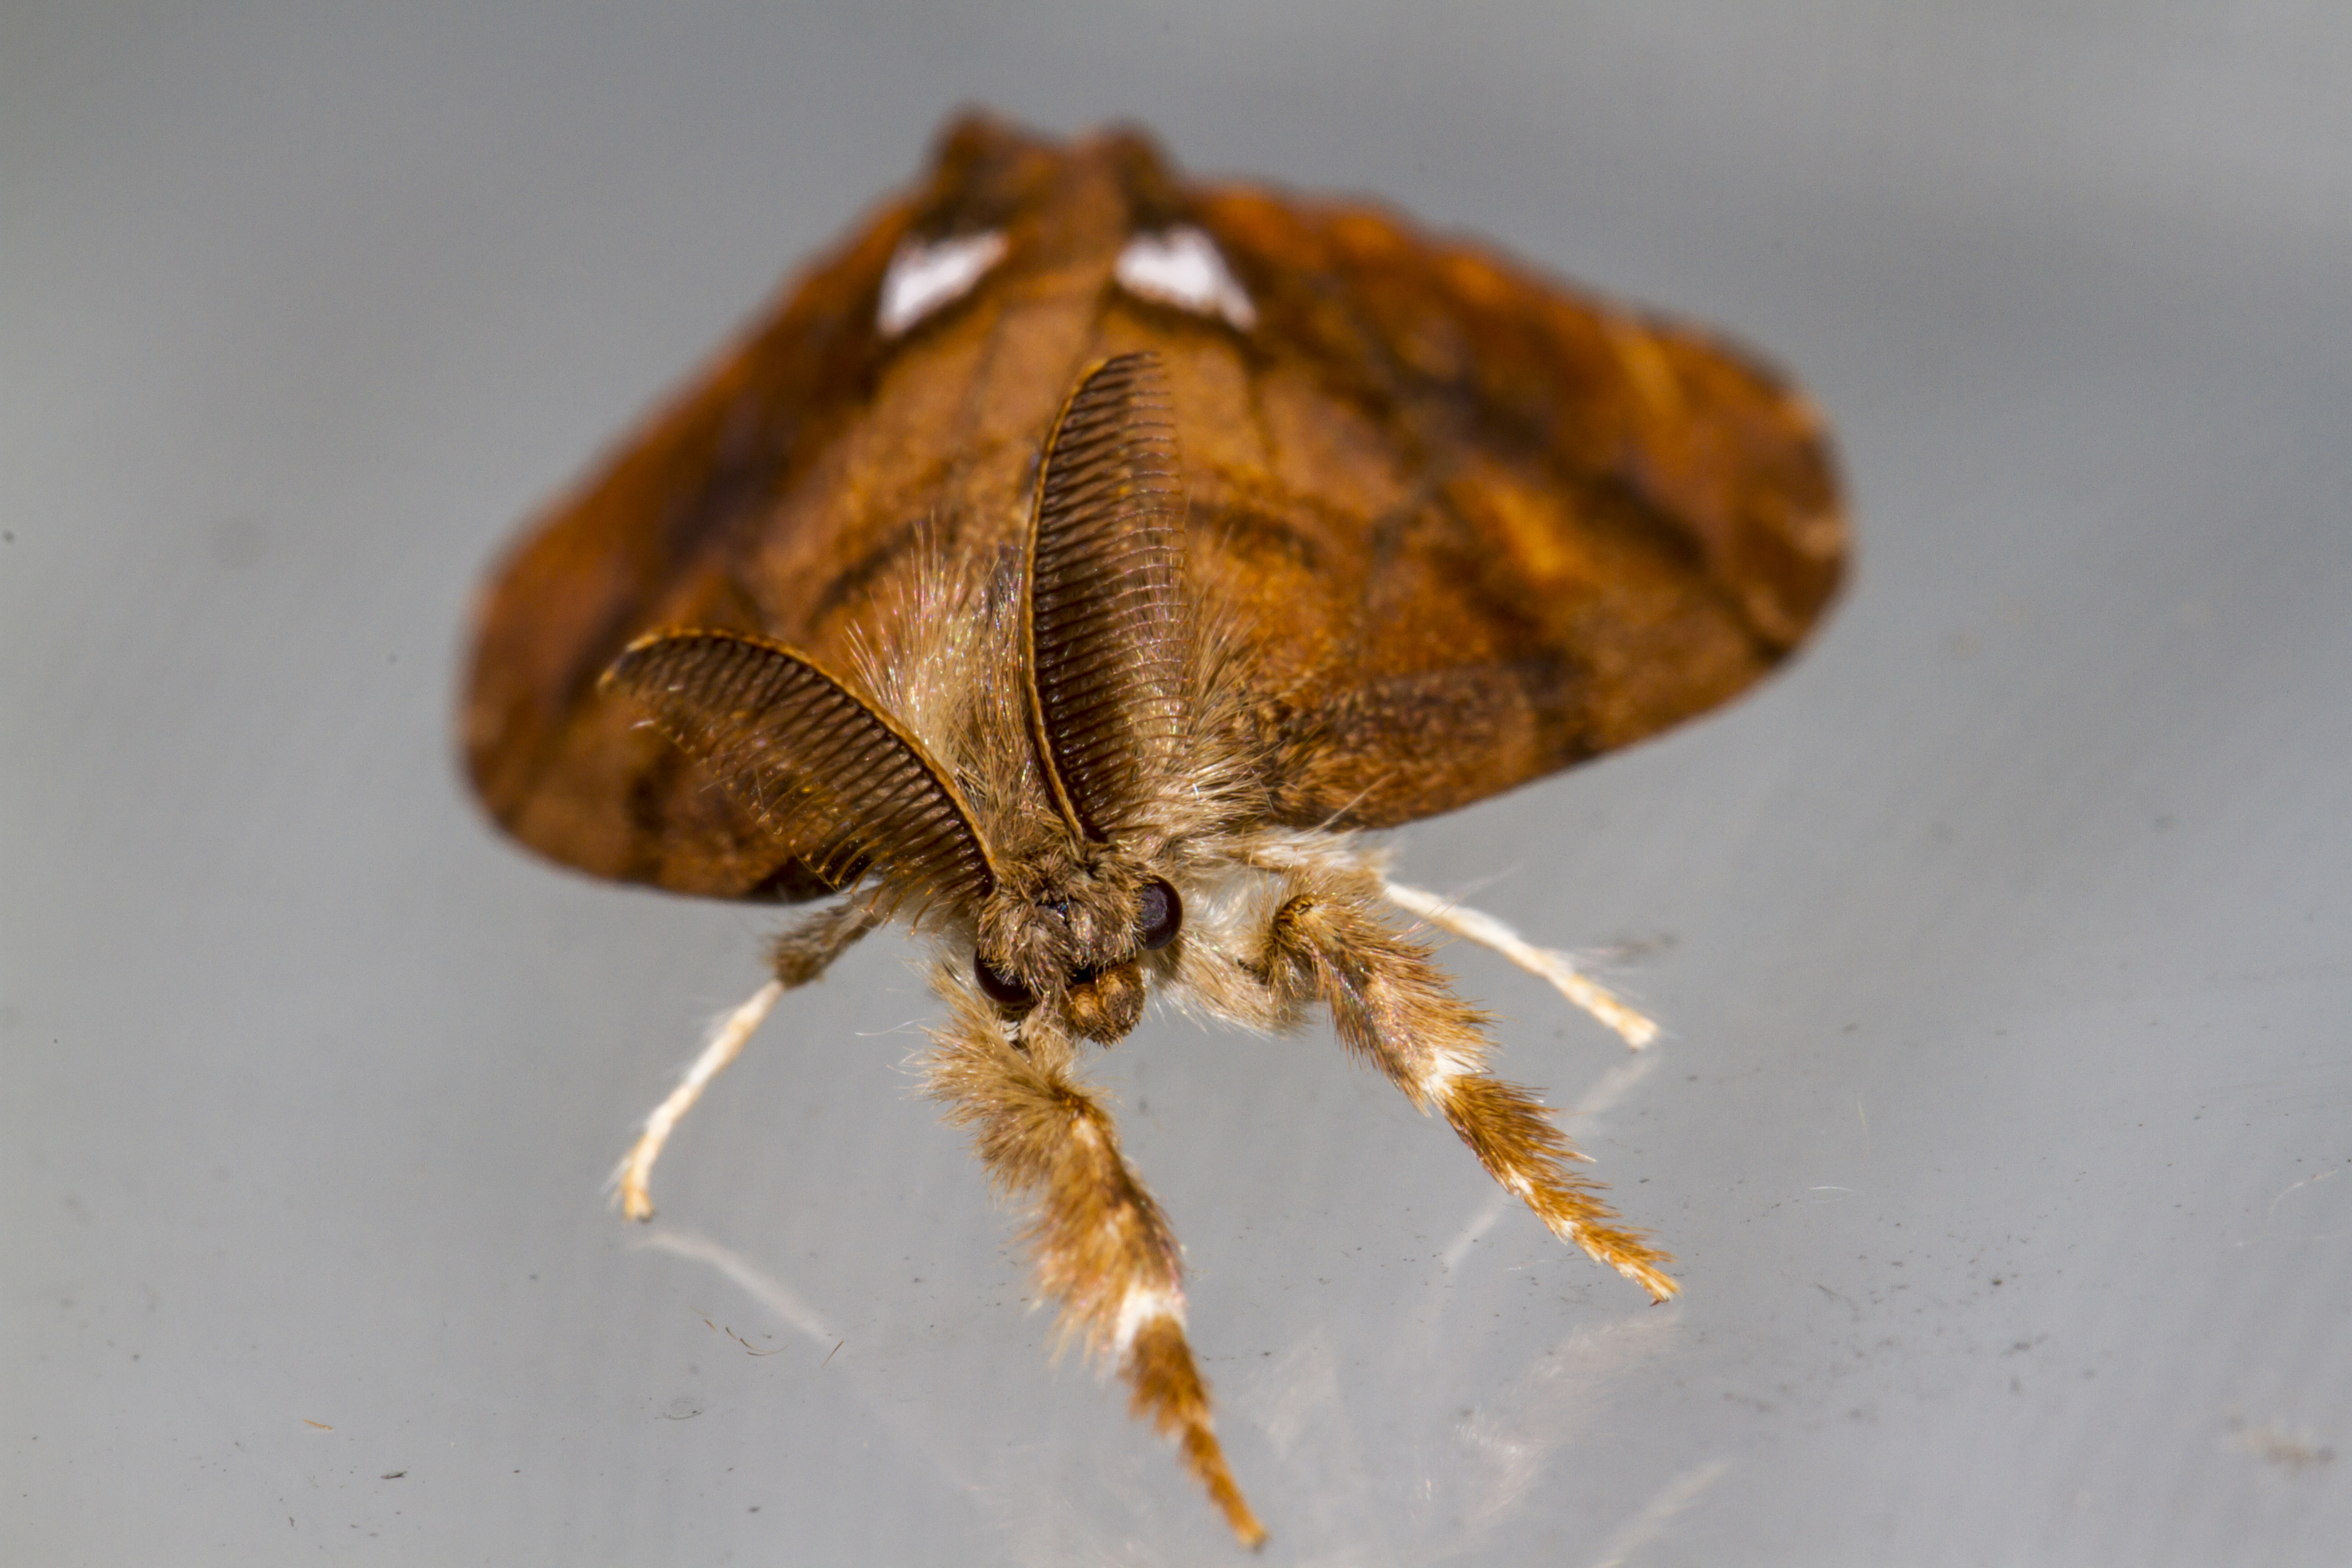
bokeh, portrait, insect, macro, moth, garden, fauna, greenhouse, invertebrate, close up, outdoors, uk, canon7d, dof, peterborough, bbcsummerwatchofficial, macro photography, arthropod, orgyiaantiqua, thevapourermoth, moths and butterflies